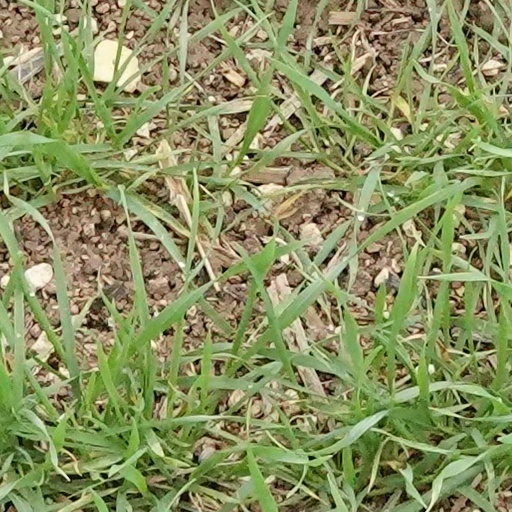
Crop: wheat